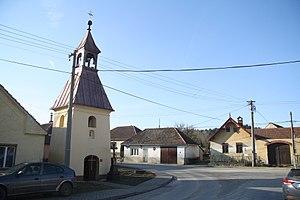
Bochovice est une commune du district de Třebíč, dans la région de Vysočina, en Tchéquie. Sa population s'élevait à 147 habitants en 2019.